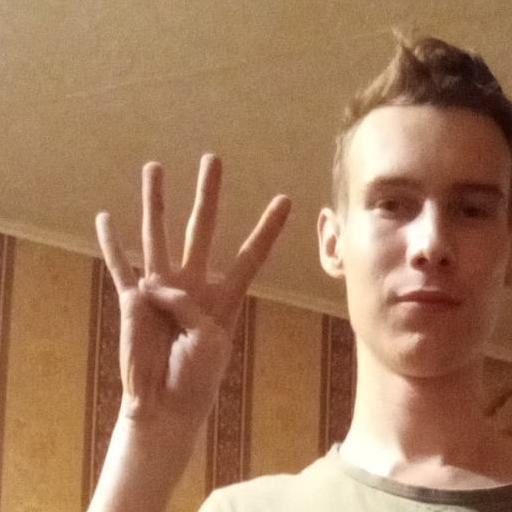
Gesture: four